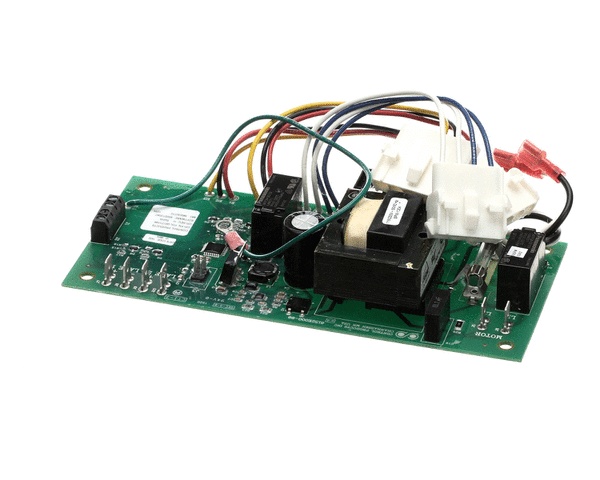
00173955
Brand: FOLLETT PARTS
KIT BOARD MAIN CONTROL DV
Category: Electronics > Circuit Boards & Components > Printed Circuit Boards > Camera Circuit Boards